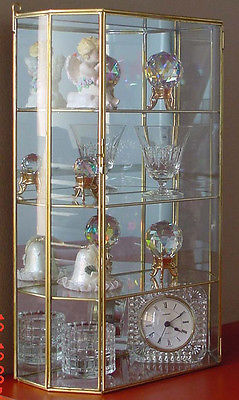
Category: cabinet